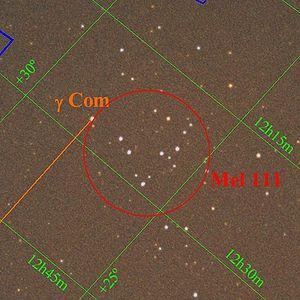
La Chevelure de Bérénice est un ancien astérisme du ciel boréal qui a été défini comme l'une des 88 constellations modernes. Elle est localisée entre le Lion à l'ouest et le Bouvier à l'est, et est visible des deux hémisphères. Son nom fait référence à la reine Bérénice II, qui sacrifia sa longue chevelure pour en faire une offrande votive à Aphrodite. Elle aurait été introduite dans l'astronomie occidentale durant le troisième siècle av. J.-C. par Conon de Samos, bien qu'elle ne soit pas visible sur l'Atlas Farnèse. Elle est décrite comme une constellation à partir du XVIᵉ siècle par Gérard Mercator puis par Tycho Brahe notamment. La Chevelure de Bérénice est l'une des seules des constellations modernes avec l'Écu de Sobieski qui est nommée d'après un personnage historique.
Melotte 111, également appelé l'amas d'étoiles de la Chevelure de Bérénice ou l'amas stellaire de la Chevelure, est un petit mais proche amas ouvert de notre galaxie, contenant 45 étoiles brillantes qui partagent un mouvement propre commun. Il est situé dans la constellation de la Chevelure de Bérénice.